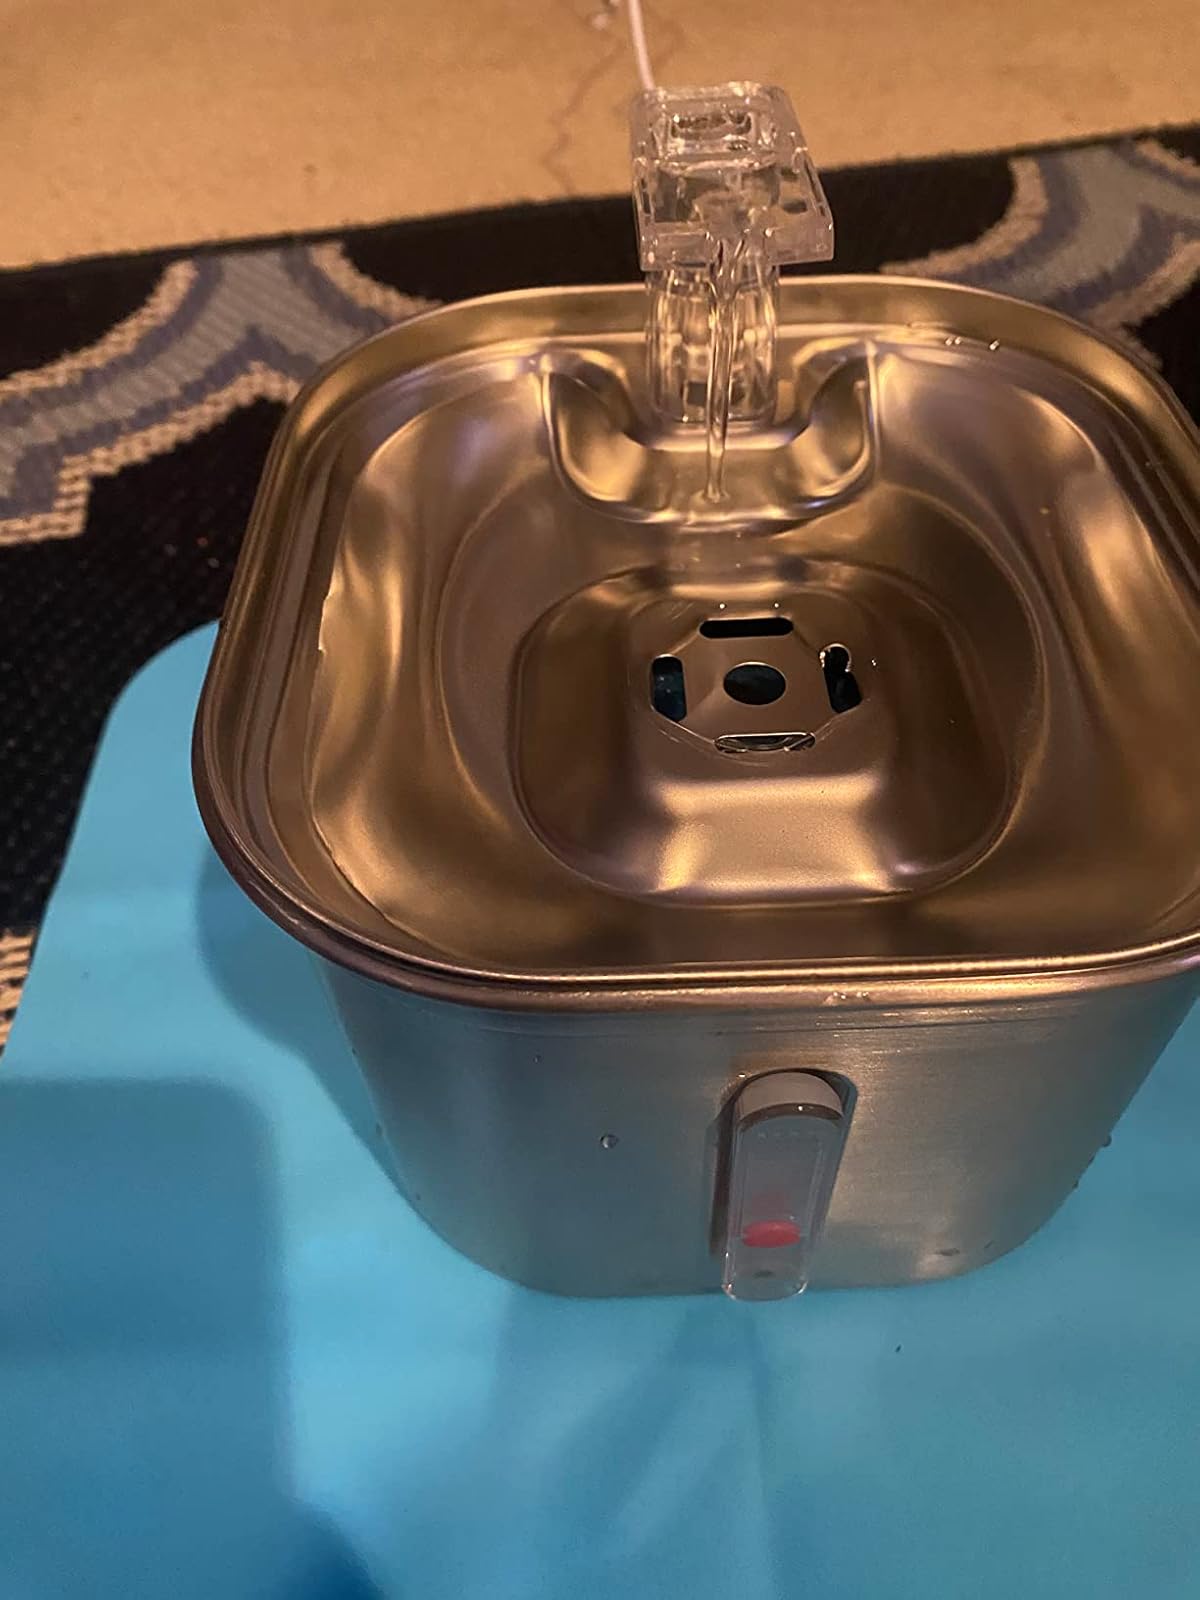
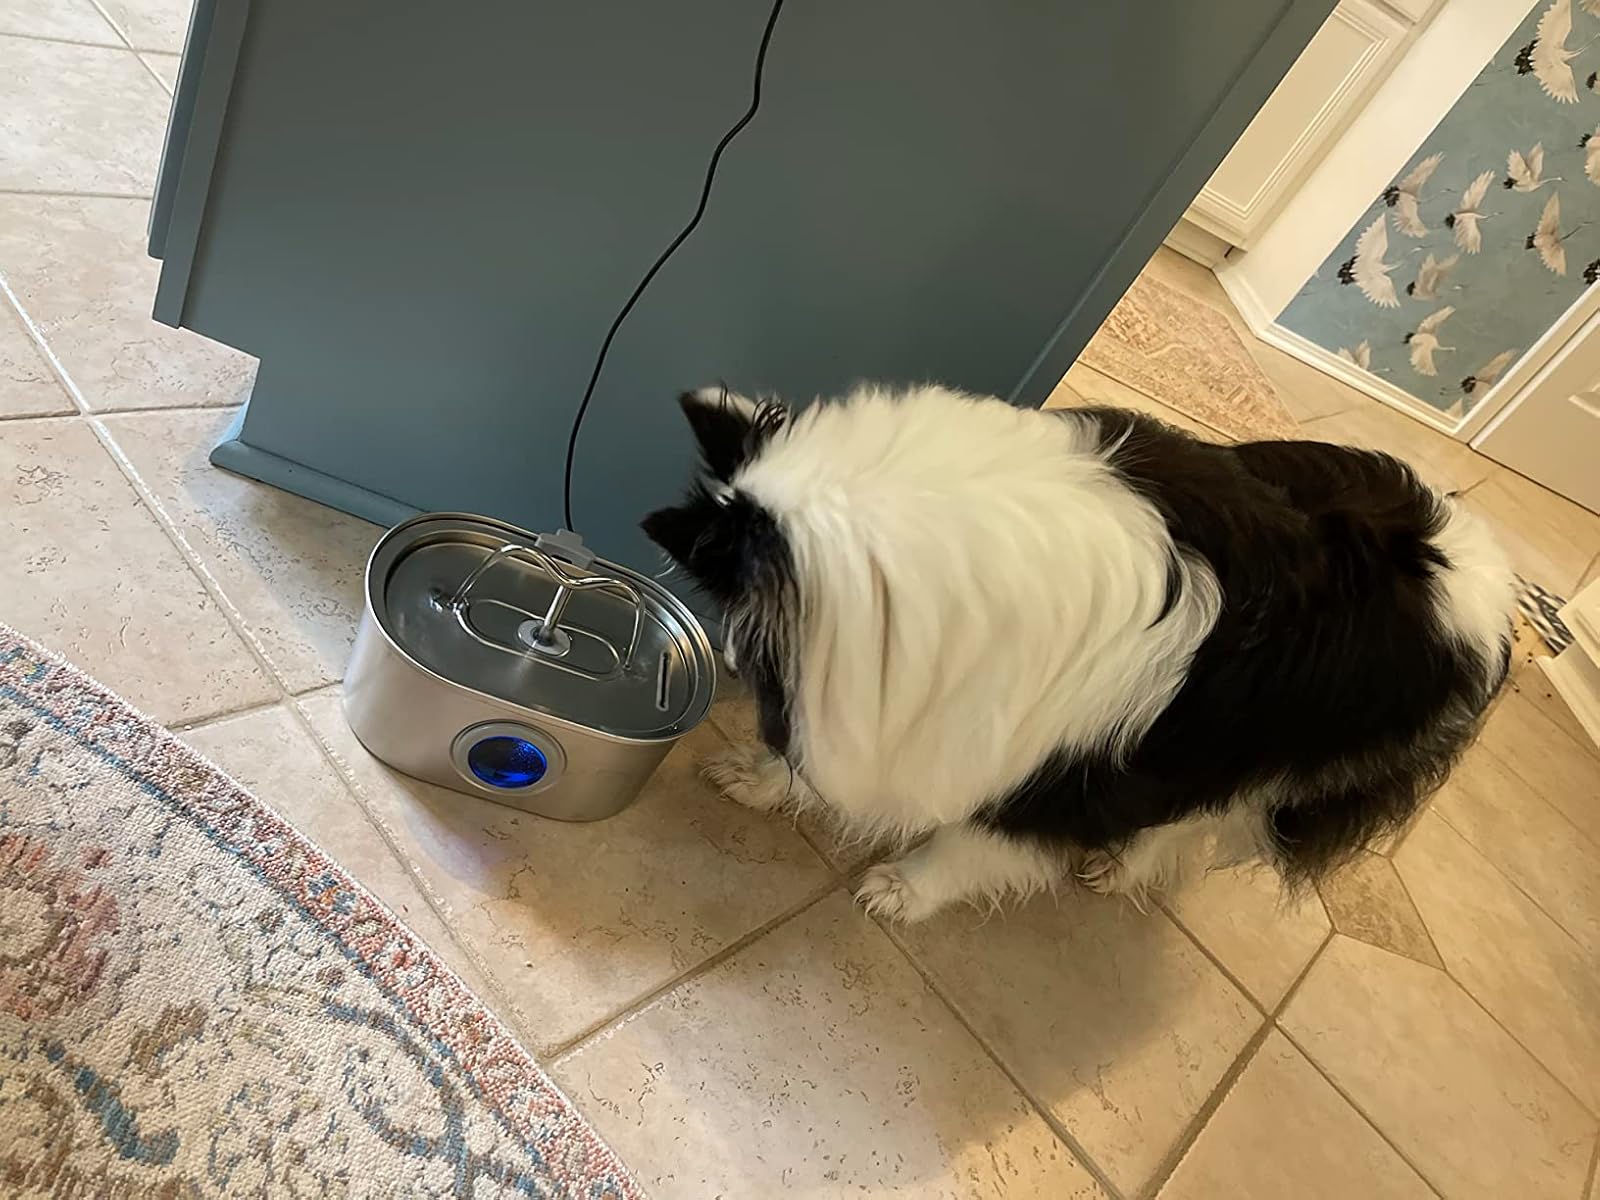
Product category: items_bowl
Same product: no